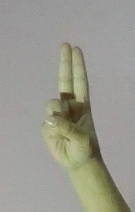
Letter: taa